Ayame (train)

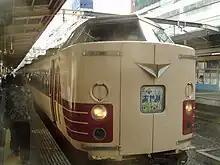
A 183 series EMU on an "Ayame" service in 2005

Trains were formed as shown below, with car 1 at the Tokyo end. All cars were ordinary class and non-reserved.